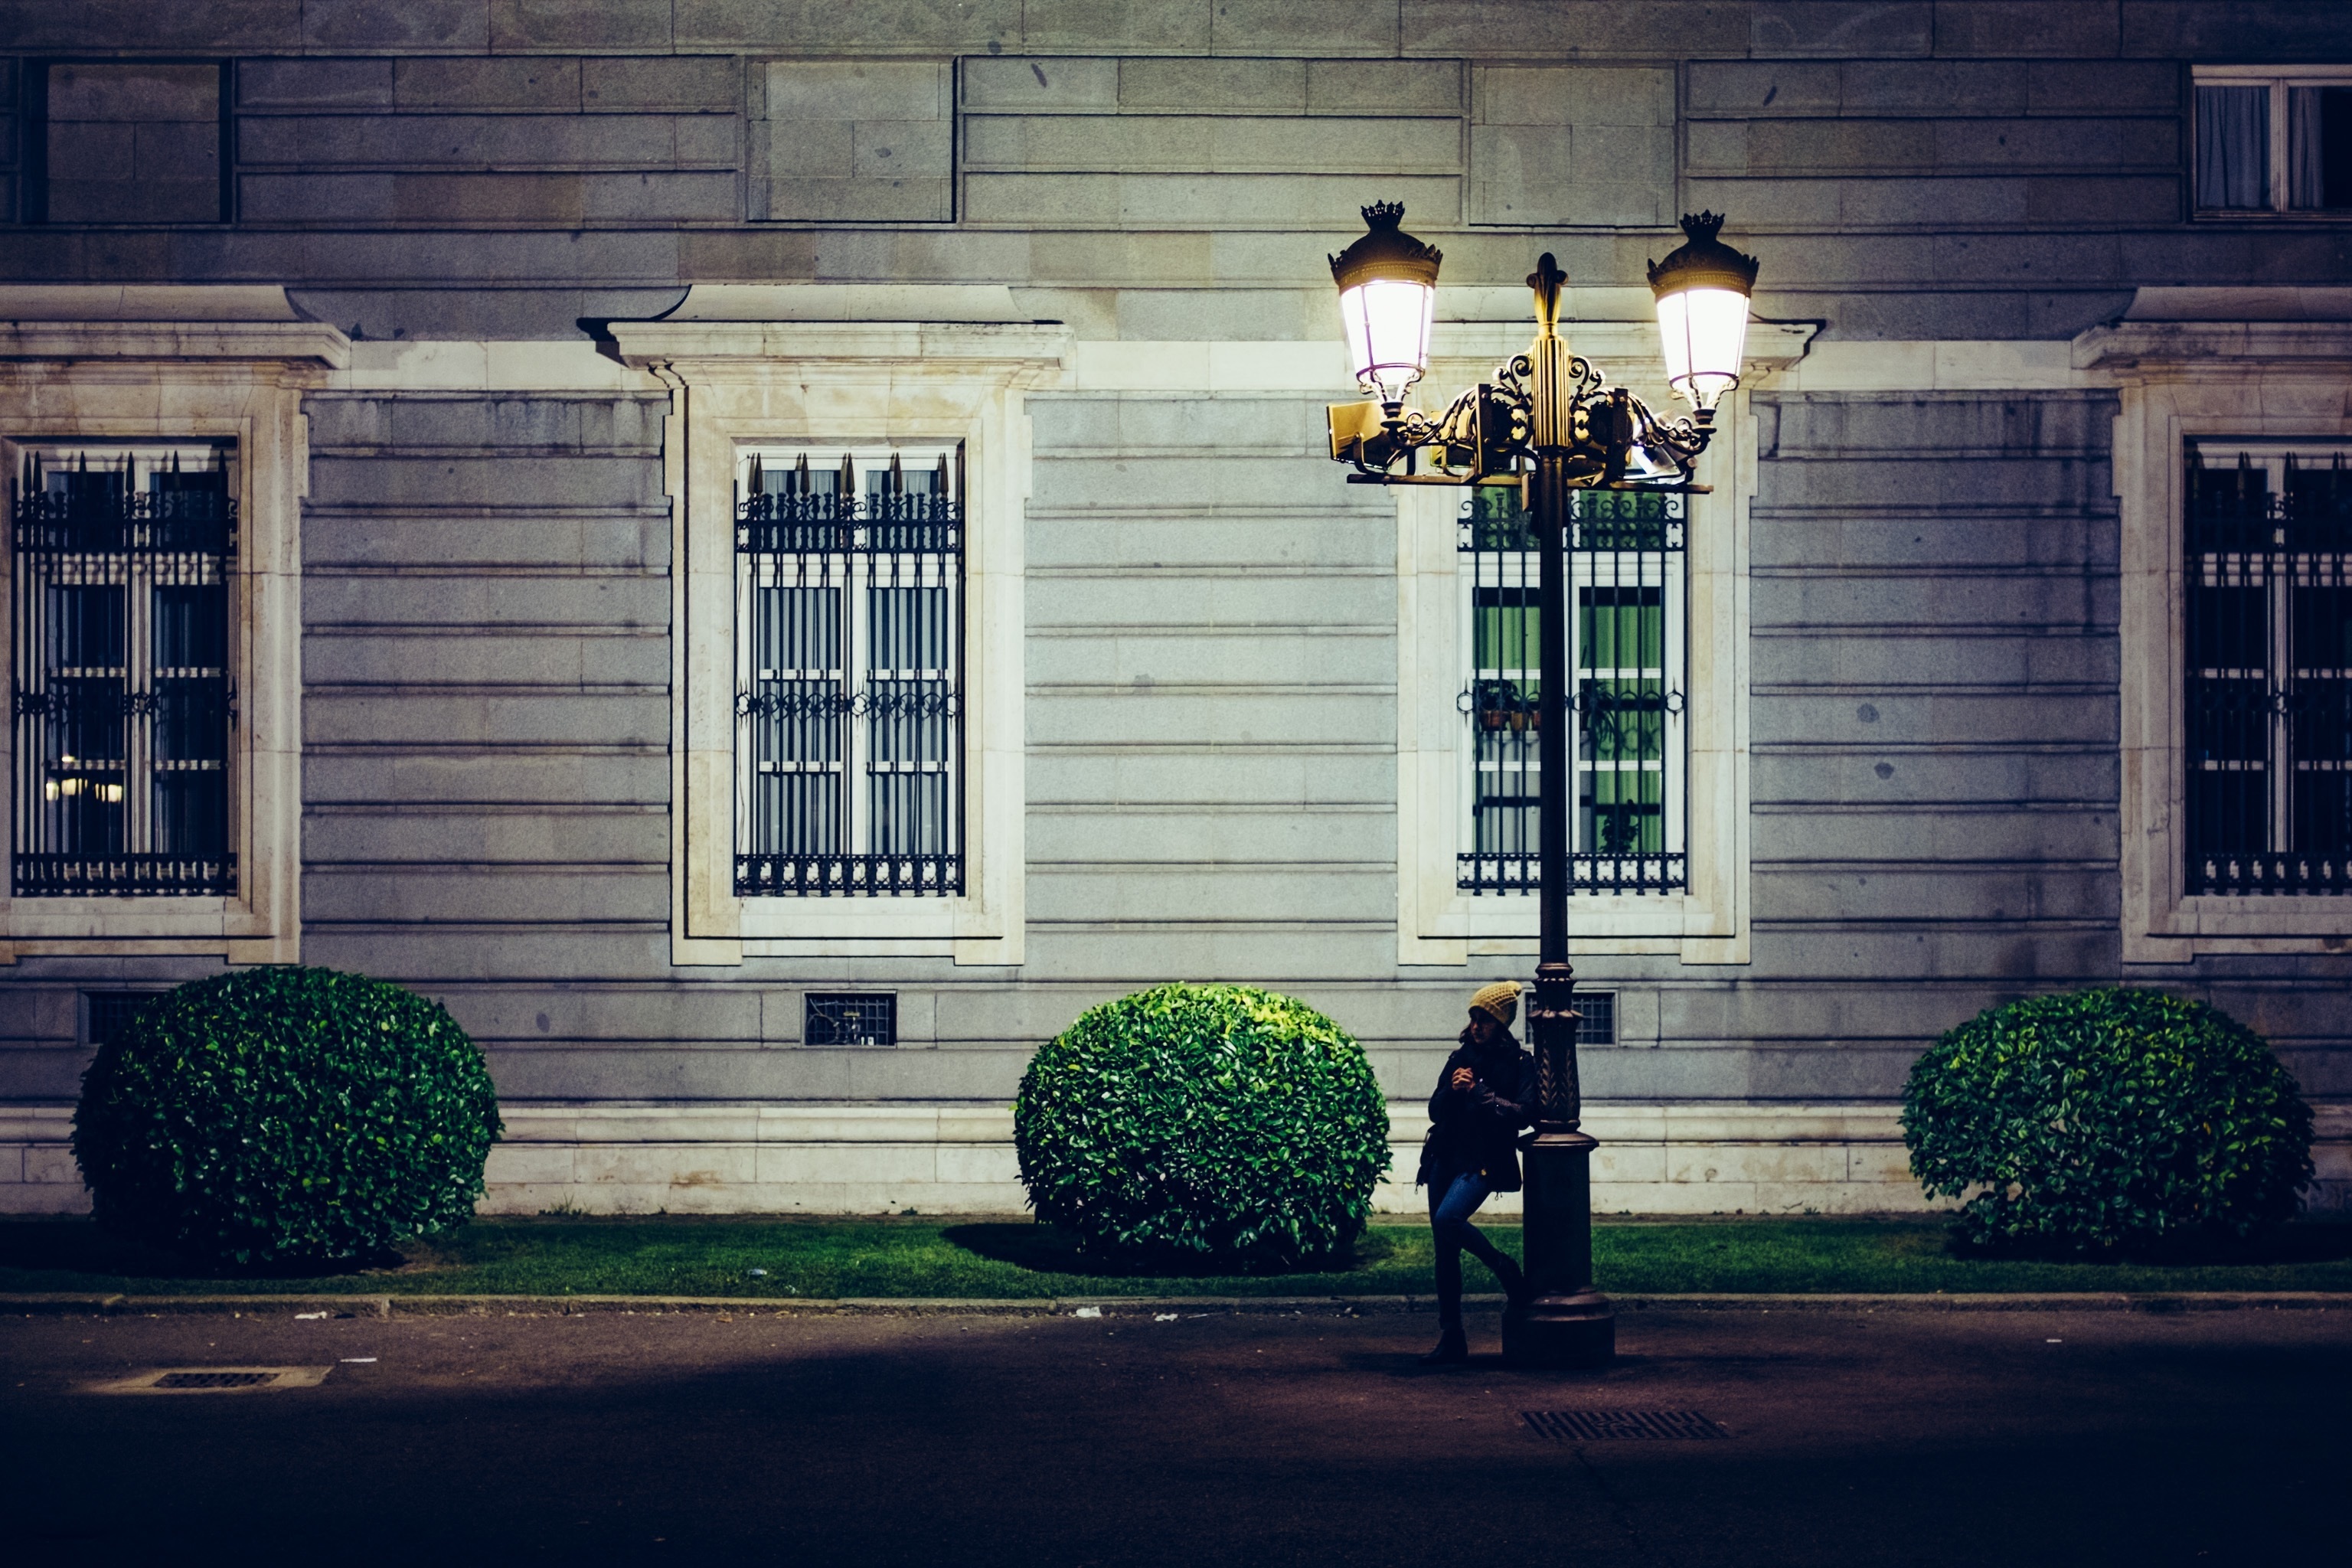
light, road, street, night, house, window, city, home, urban, waiting, young, city street, lifestyle, lighting, interior design, casual, smart, urban street, urban area, street kight